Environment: real
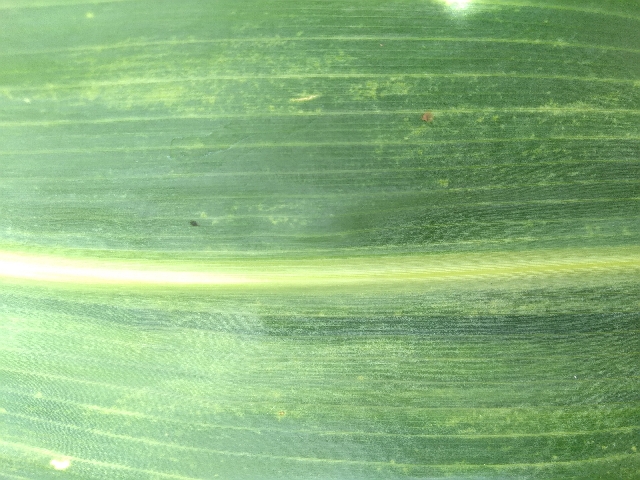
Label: lethal_necrosis